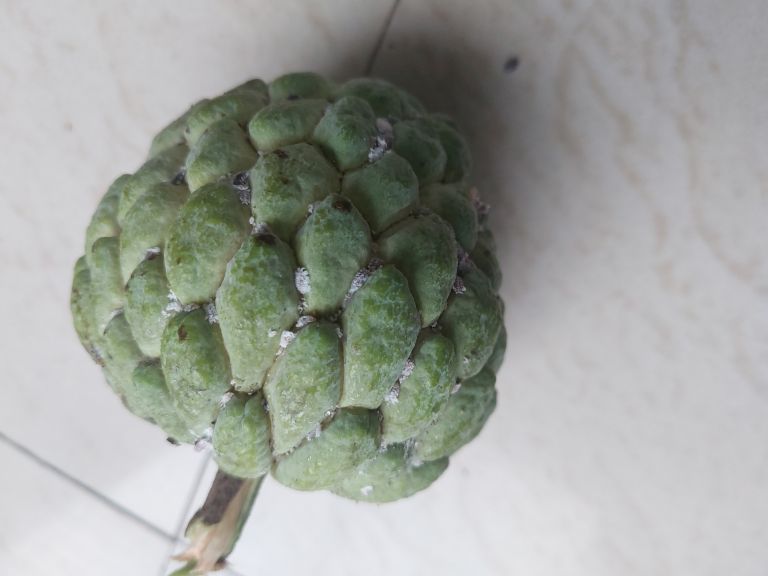
Disease label: Mealy Bug